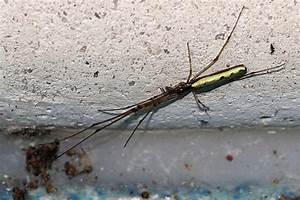
Label: ragno